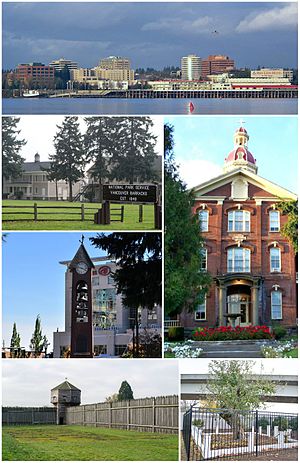
Vancouver (Washington)
Vancouver er en by i den sydlige del af delstaten Washington i det nordvestlige USA. Vancouver har 161.791 indbyggere, og den er dermed den fjerdestørste by i staten Washington. Den er hovedsæde for Clarke County. Vancouver ligger ved floden Columbia River, der udgør grænsen mellem delstaterne Washington og Oregon, og fungerer som forstad til byen Portland i Oregon.